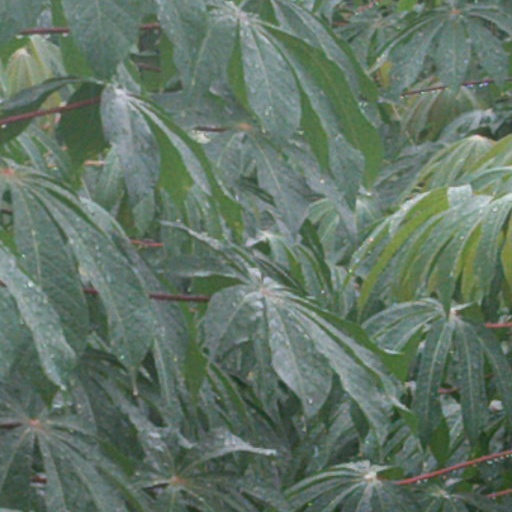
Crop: cassava